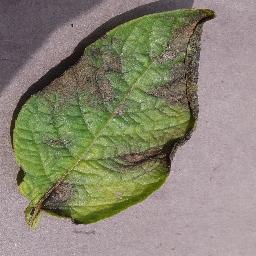
Label: Potato___Late_blight